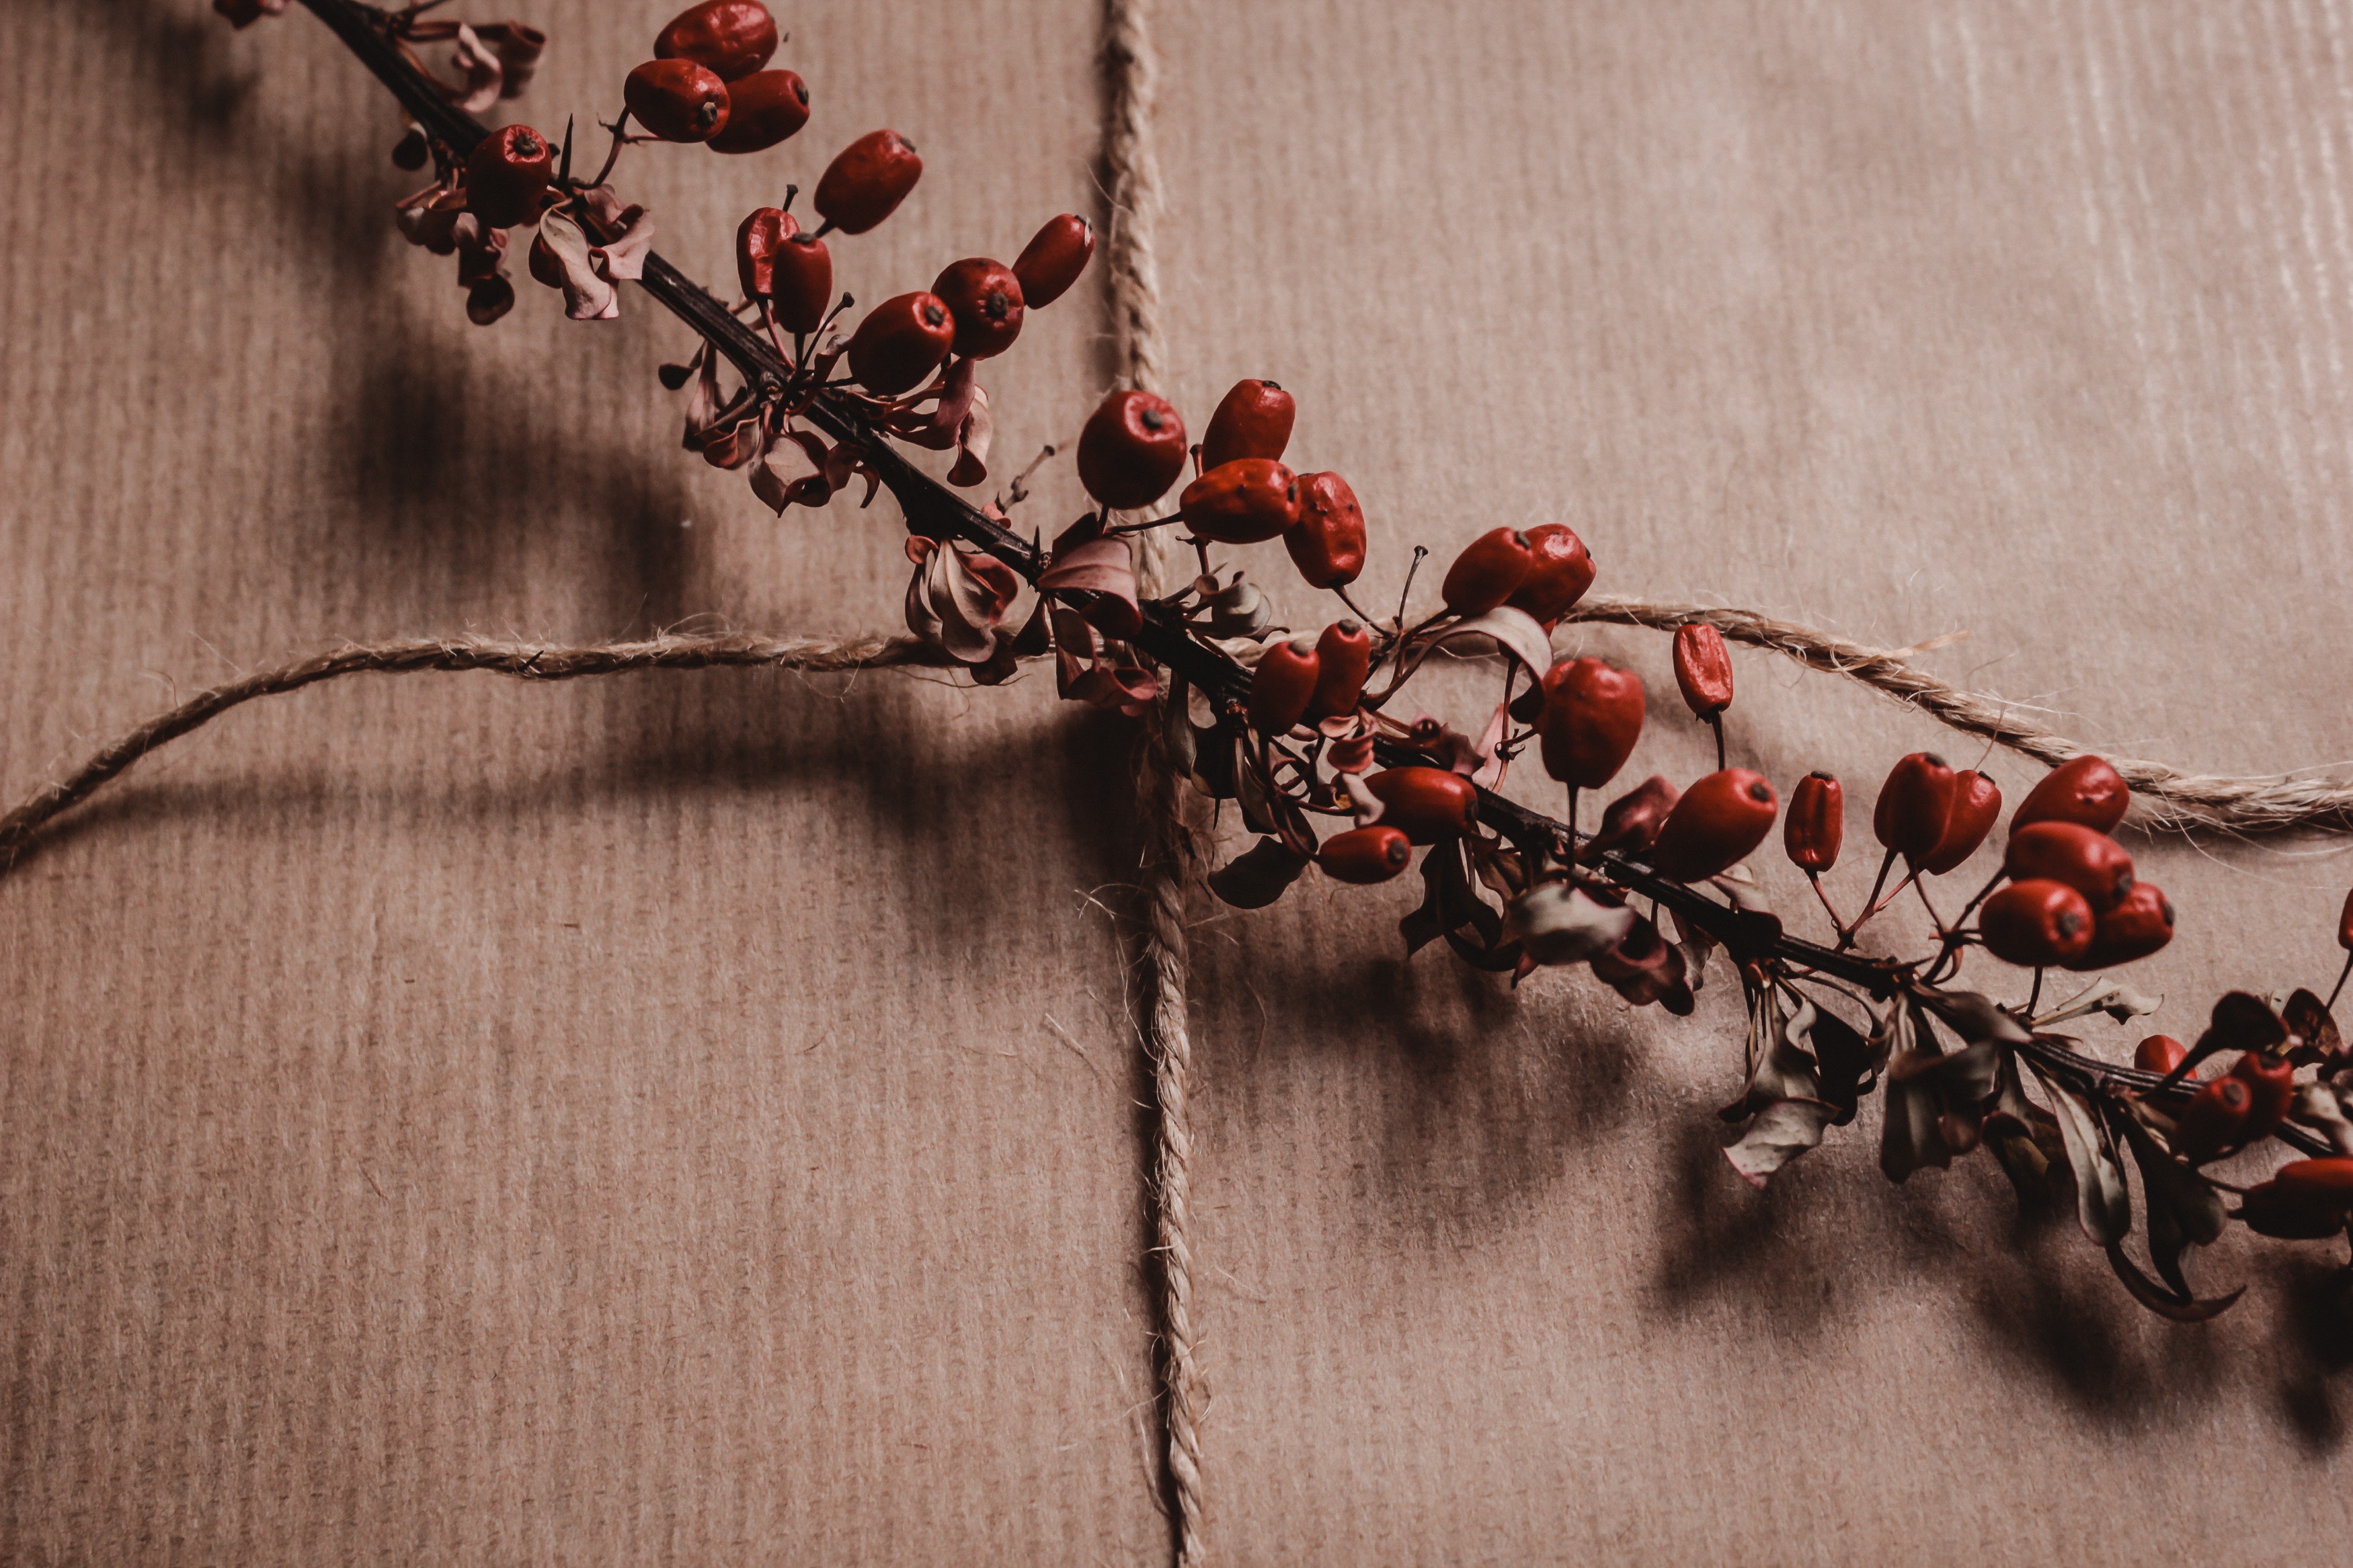
flower, branch, red, twig, plant, spring, tree, leaf, still life photography, rose hip, textile, Ilex verticillataAmerican Winterberry, plant stem, sorbus, blossom, berry, artificial flower